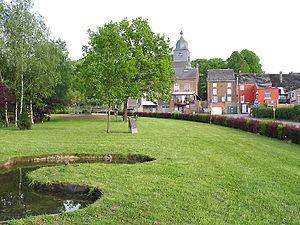
Nassogne (Belgique), le quartier de la collégiale Saint-Monon.
Nassogne est une commune francophone de Belgique située en Région wallonne dans la province de Luxembourg, ainsi qu’une localité où siège son administration.